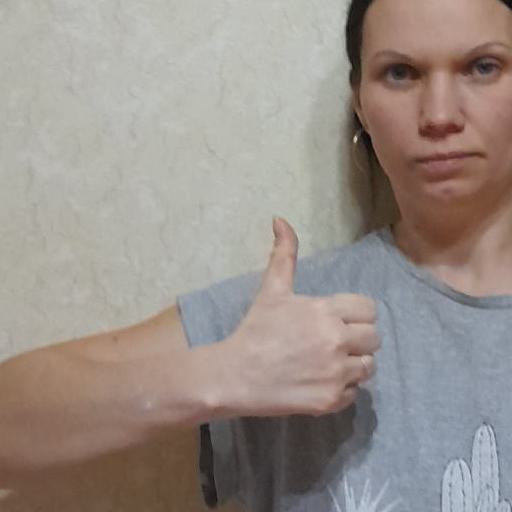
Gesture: like